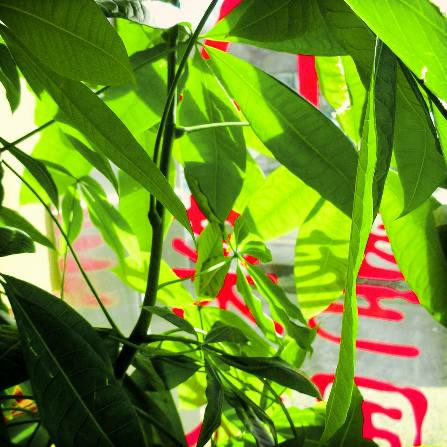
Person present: No